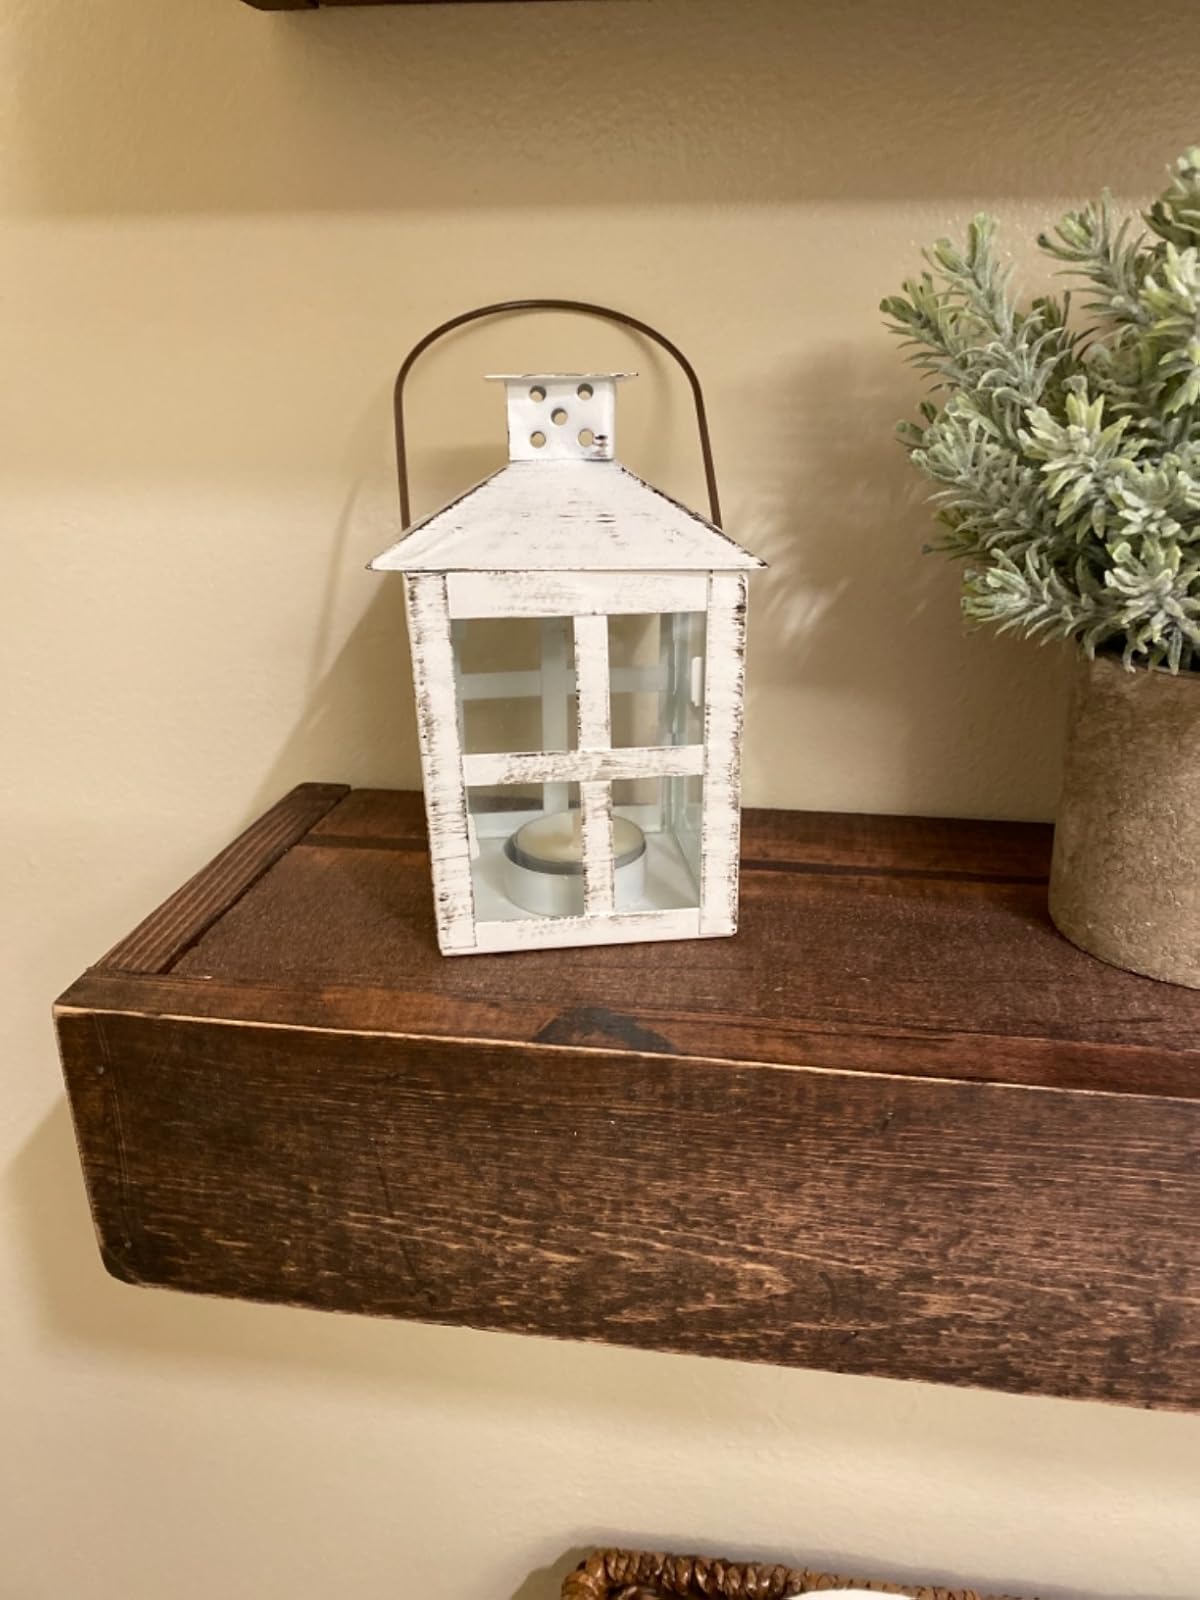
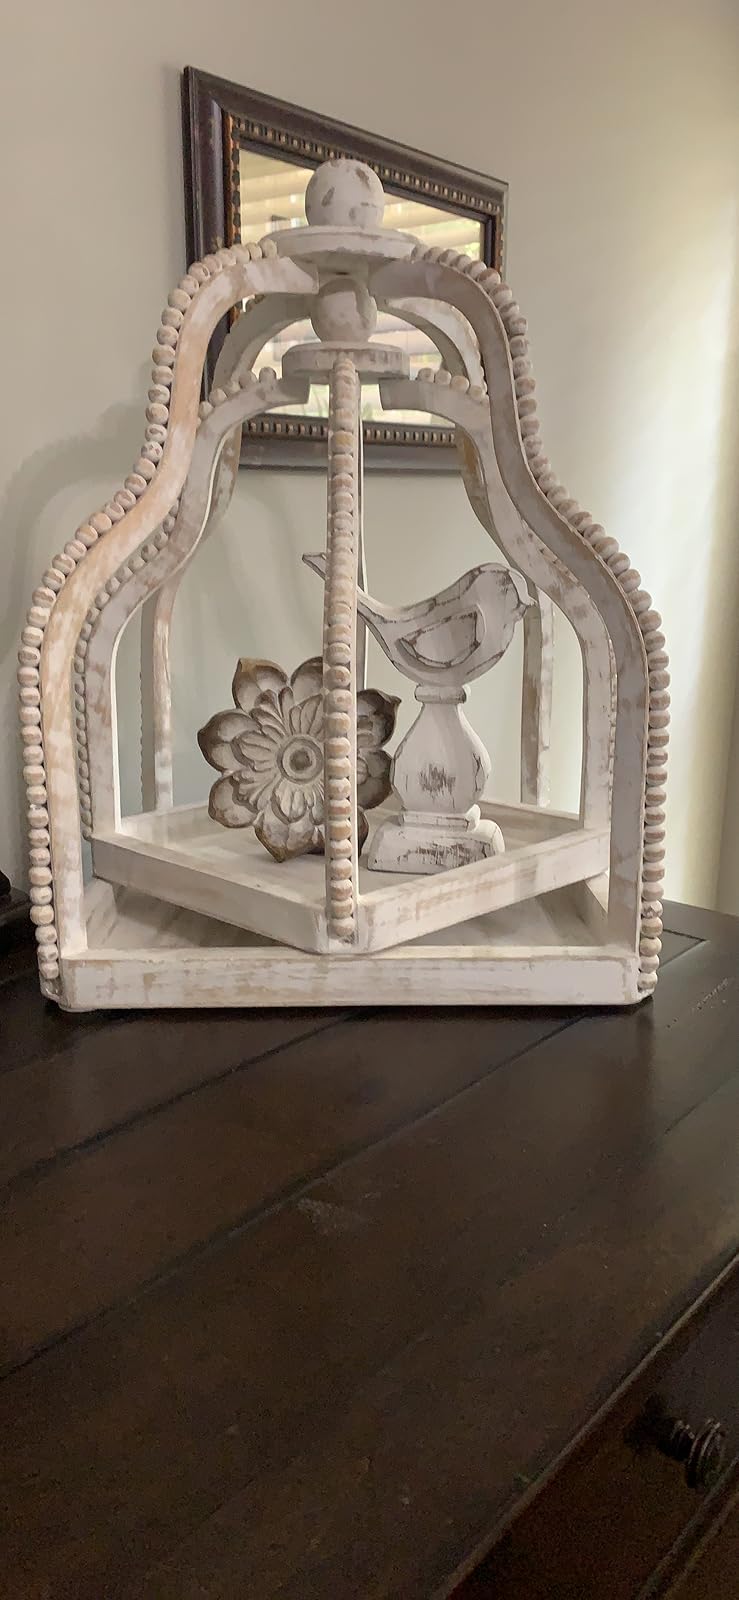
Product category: lantern
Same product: no